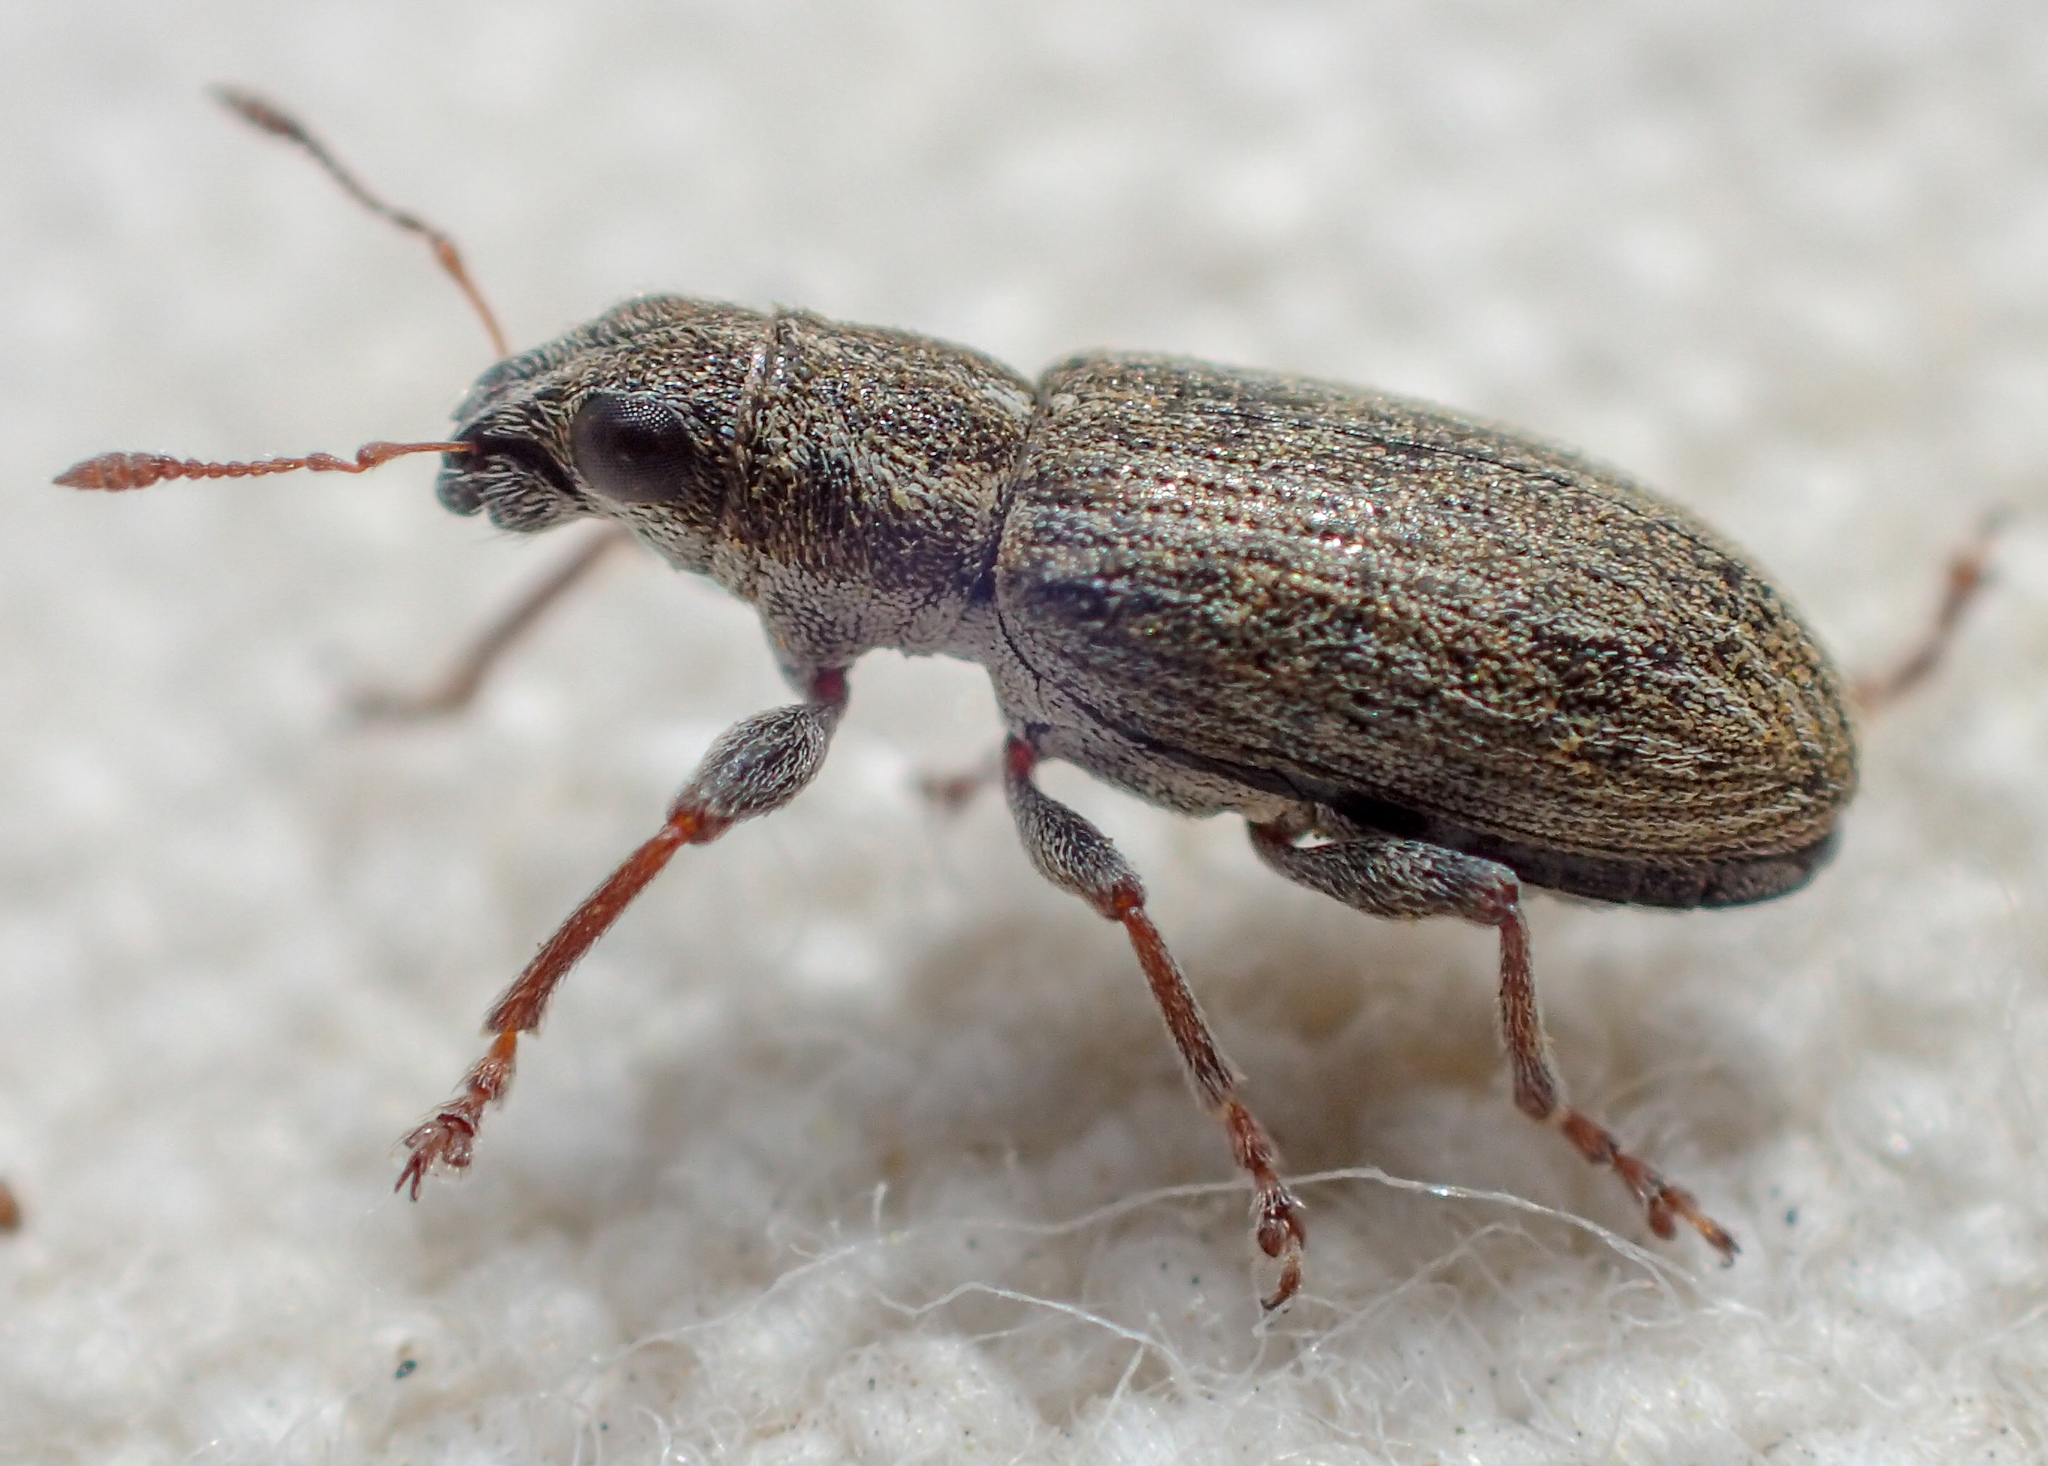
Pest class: pea_leaf_weevil